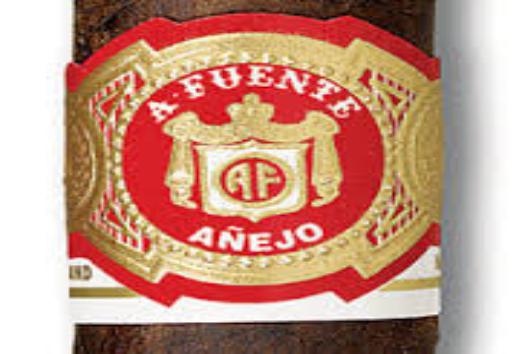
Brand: Arturo Fuente
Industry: Necessities